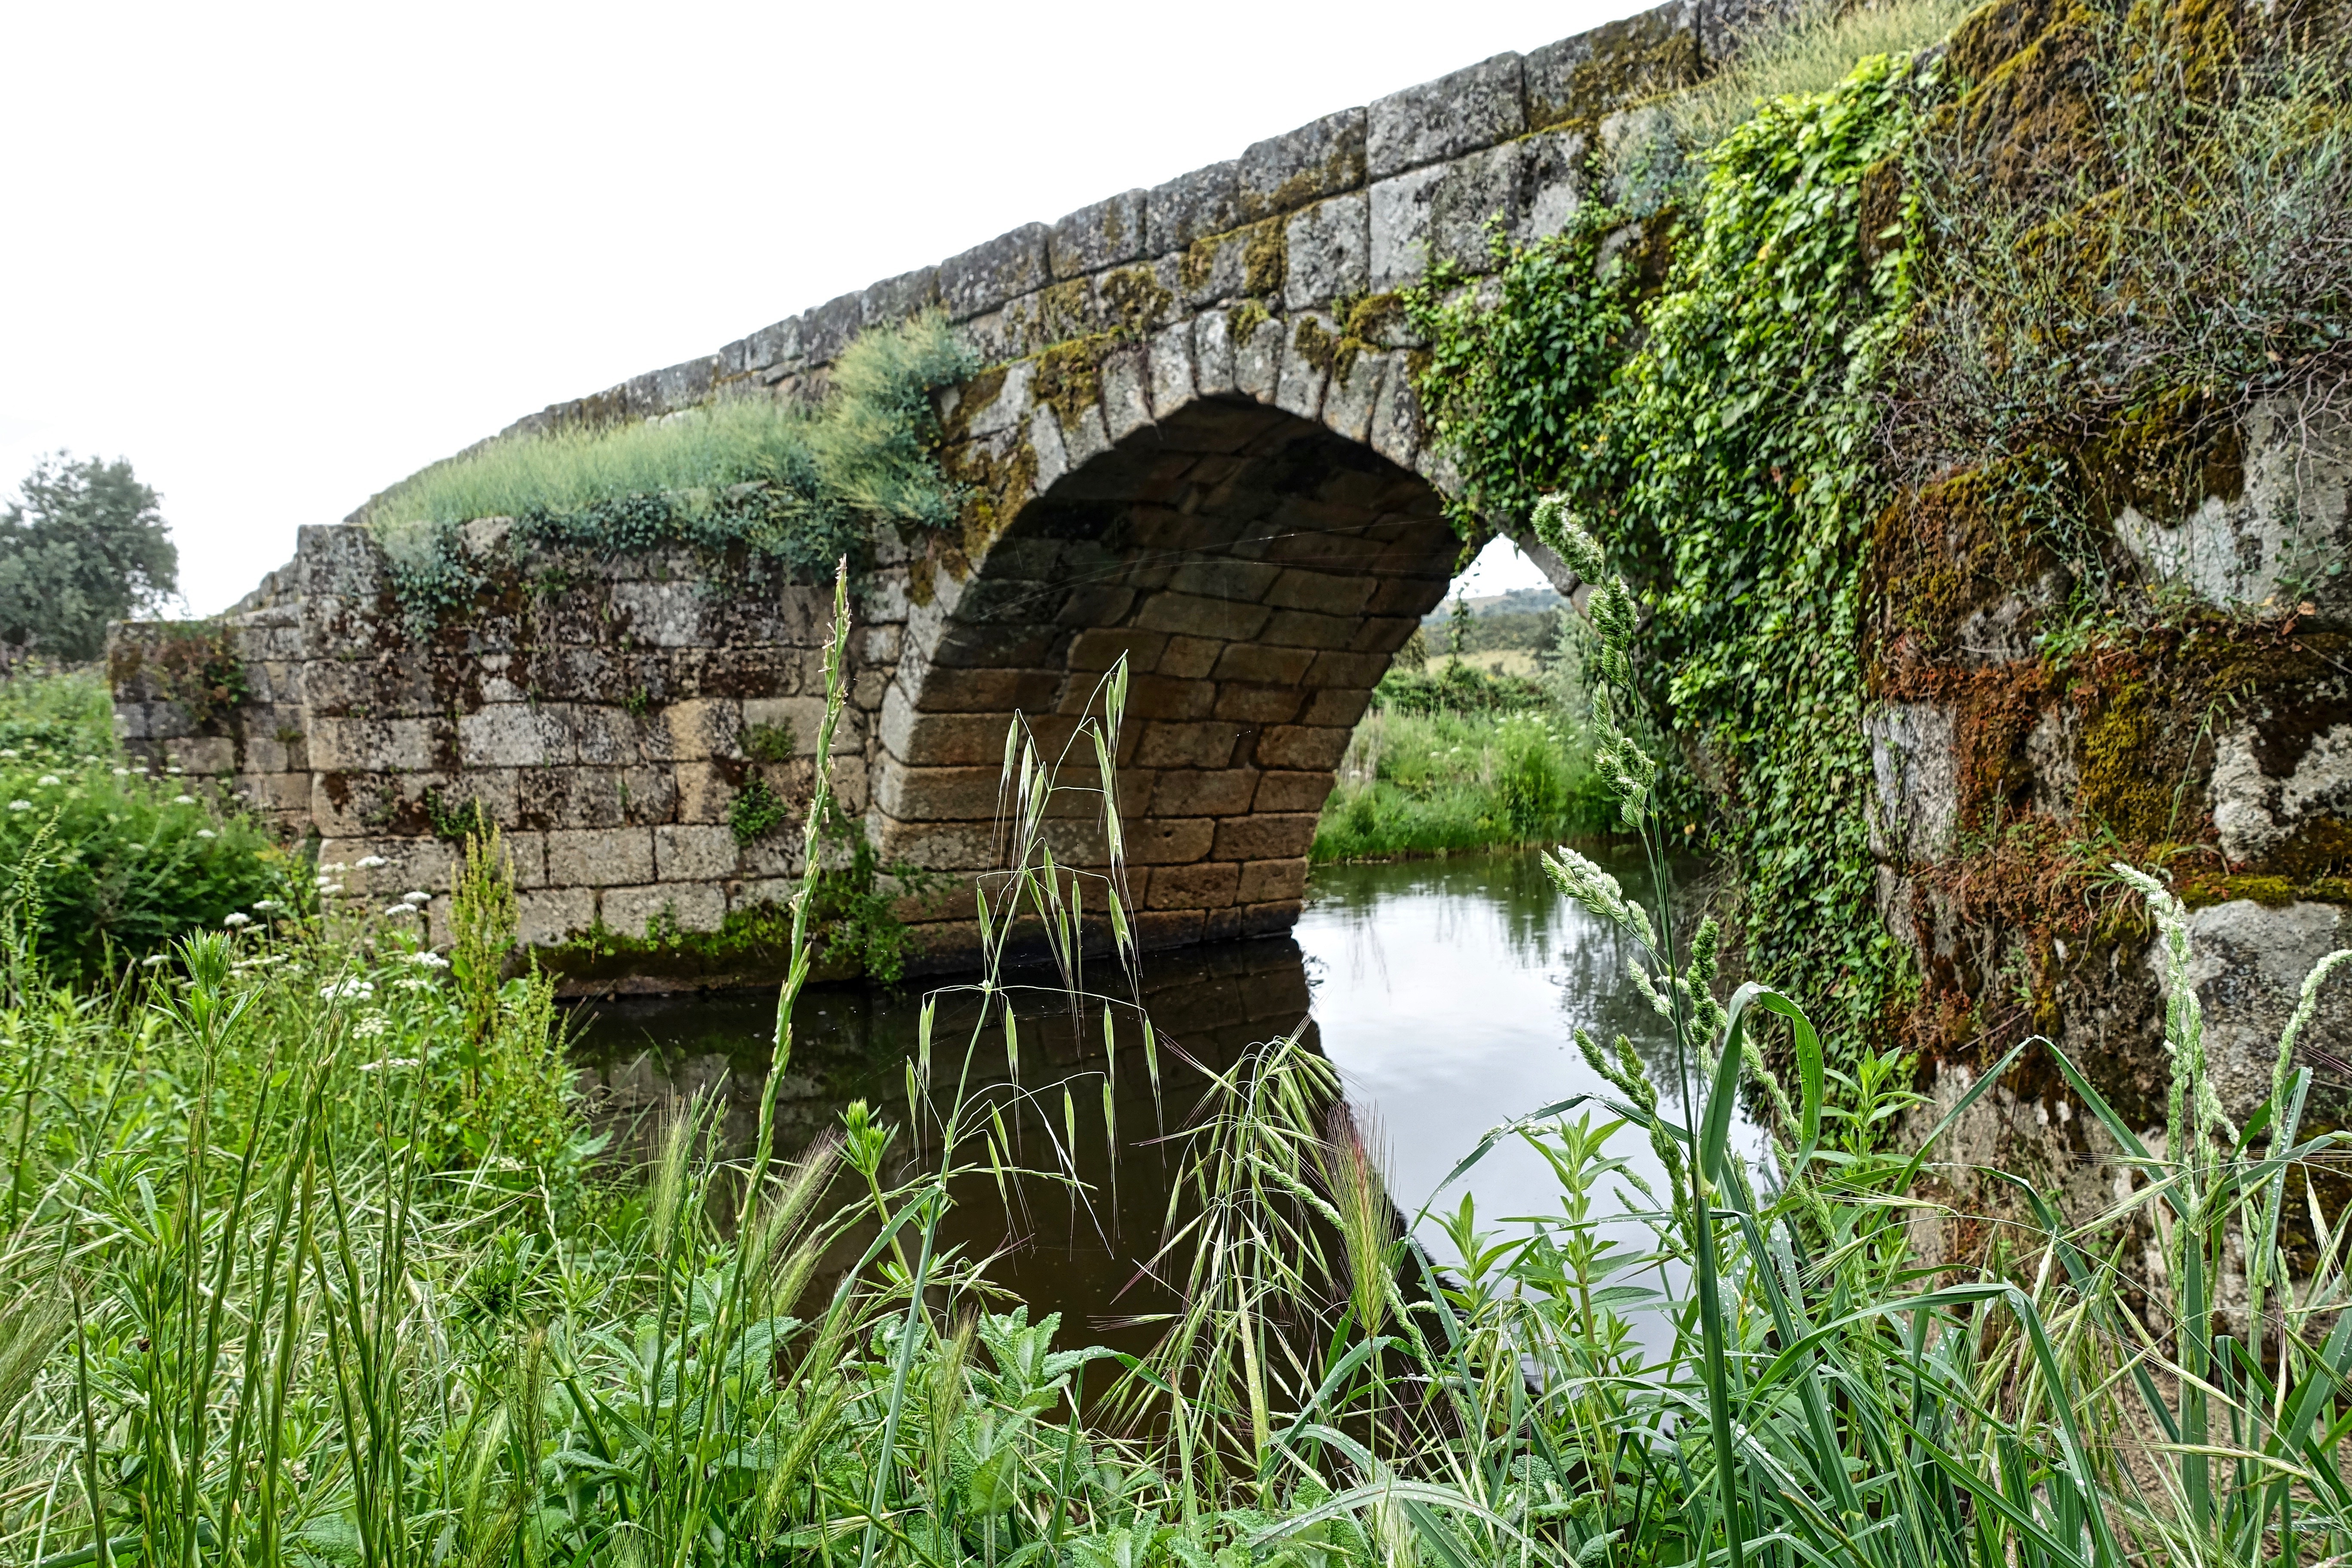
landscape, nature, bridge, crossing, old, river, stone, arch, construction, historic, waterway, ruins, viaduct, arch bridge, devil's bridge, nonbuilding structure